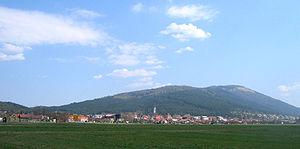
Cerknica est une commune du sud de la Slovénie située dans la région de la Carniole-Intérieure. C'est sur le territoire de cette commune que se trouve le lac intermittent de Cerknica.